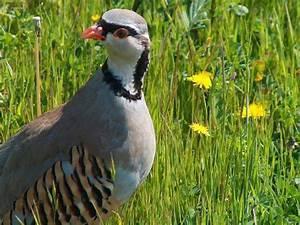
chicken